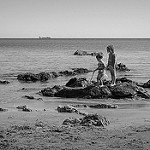
Label: B & W